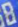
Number: 8